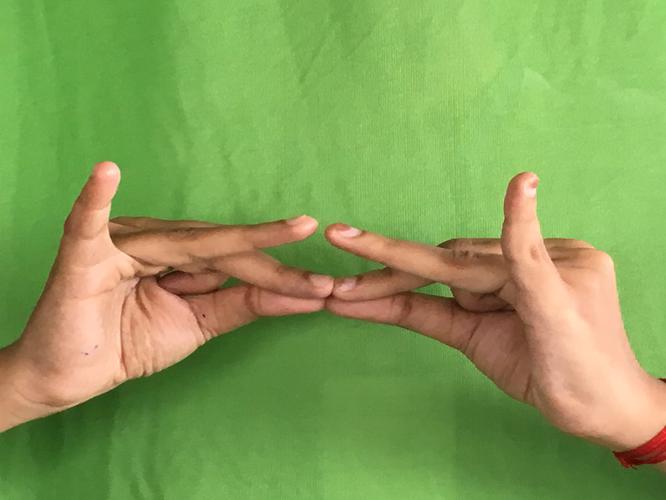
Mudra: Sakata
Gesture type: double_hand